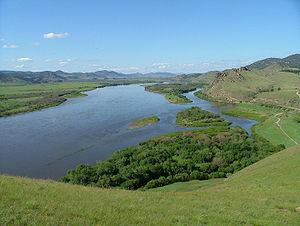
La Selenga ou Selenge est une rivière de Mongolie et de Russie et, via le lac Baïkal, un affluent de l'Angara, donc un sous-affluent du fleuve Ienisseï.